Fujimino Station

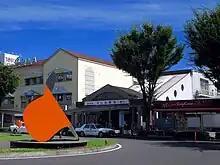
The west entrance in September 2012

The station consists of two island platforms serving four tracks, with an elevated station building located over the platforms. Platforms 1 and 4 are generally used by slower stopping trains overtaken by faster limited-stop trains.